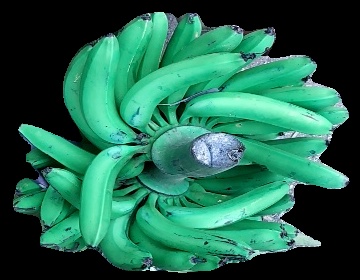
Variety: pachbale
Grade: grade1